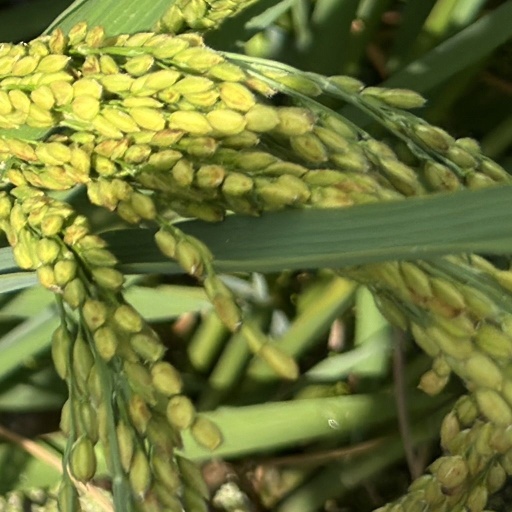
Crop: rice